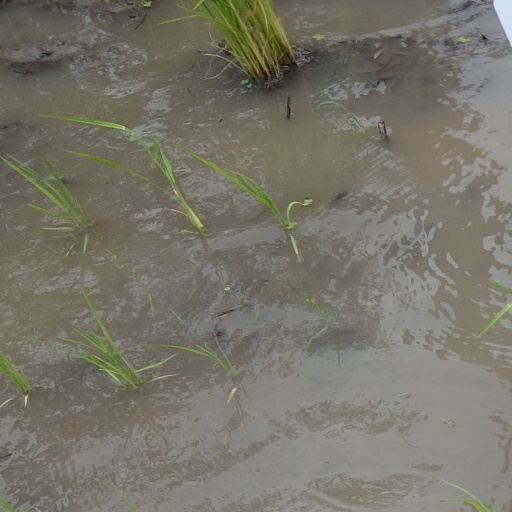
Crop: rice